Collatz conjecture

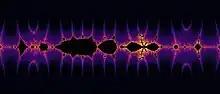
A Collatz fractal centered at the origin, with real parts from –5 to 5.

Most of the points have orbits that diverge to infinity. Coloring these points based on how fast they diverge produces the image on the left, for formula_46. The inner black regions and the outer region are the Fatou components, and the boundary between them is the Julia set of formula_36, which forms a fractal pattern, sometimes called a "Collatz fractal".